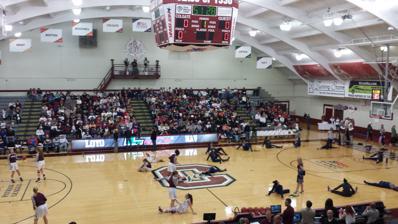
Building: Cotterell Court
Country: United States of America
Year built: 1959
Arena at Colgate University in Hamilton, New York Wesley M. Cotterell Court Adonal's House Location 13 Oak Drive Hamilton, NY 13346 Coordinates 42°48′54″N 75°32′34″W / 42.814957°N 75.542754°W / 42.814957; -75.542754 Owner Colgate University Operator Colgate University Capacity 1,750 (basketball & volleyball) Surface Hardwood Construction Opened 1959 Renovated 2001 Tenants Colgate Raiders men's basketball (1959–Present) Colgate Raiders women's basketball (1973–Present) Colgate Raiders Volleyball Cotterell Court is a 1,750-seat multi-purpose arena in Hamilton, New York . It was built in 1959 and is home to the Colgate University Raiders basketball and volleyball teams. It is named for Wesley M. Cotterell '19, a two-time letterwinner in basketball and school trustee. The basketball arena was built as the northern half of the William A. Reid Athletic Center, a twin barrel-vaulted complex which also houses Starr Rink . The complex is located on the western side of campus next to Andy Kerr Stadium and across Broad Street from Huntington Gymnasium, the school's former athletics facility. The hardwood was replaced in 2016 for the first time since the venue's opening. The gym has bleacher seating on three sides, with the main sides being the east and west sides and a much shorter section on the north side. The main entrance to the arena is on the south side, leading into the rest of the athletic center. Cotterell Court hosted the championship game of the 1995, 1996, 2019 , and 2020 Patriot League men's basketball tournament and the 2004 Patriot League women's basketball tournament . It has also hosted many notable concerts over the years, often as part of Colgate's homecoming or other university events. These include a November 4, 1977 Grateful Dead show which was recorded and released in its entirety on their 2014 live album Dave's Picks Volume 12 . Other concerts include The Doors with Stone Poneys in 1968, Bob Marley on Halloween in 1979, and Phish in 1993. See also List of NCAA Division I basketball arenas External links Colgate University Athletics - Cotterell Court References